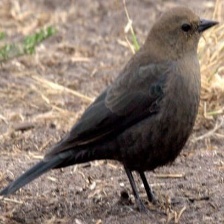
Species: BREWERS BLACKBIRD
Scientific name: EUPHAGUS CYANOCEPHALUS